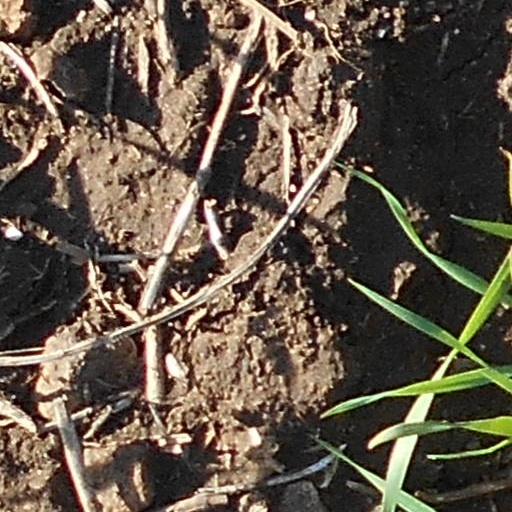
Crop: wheat